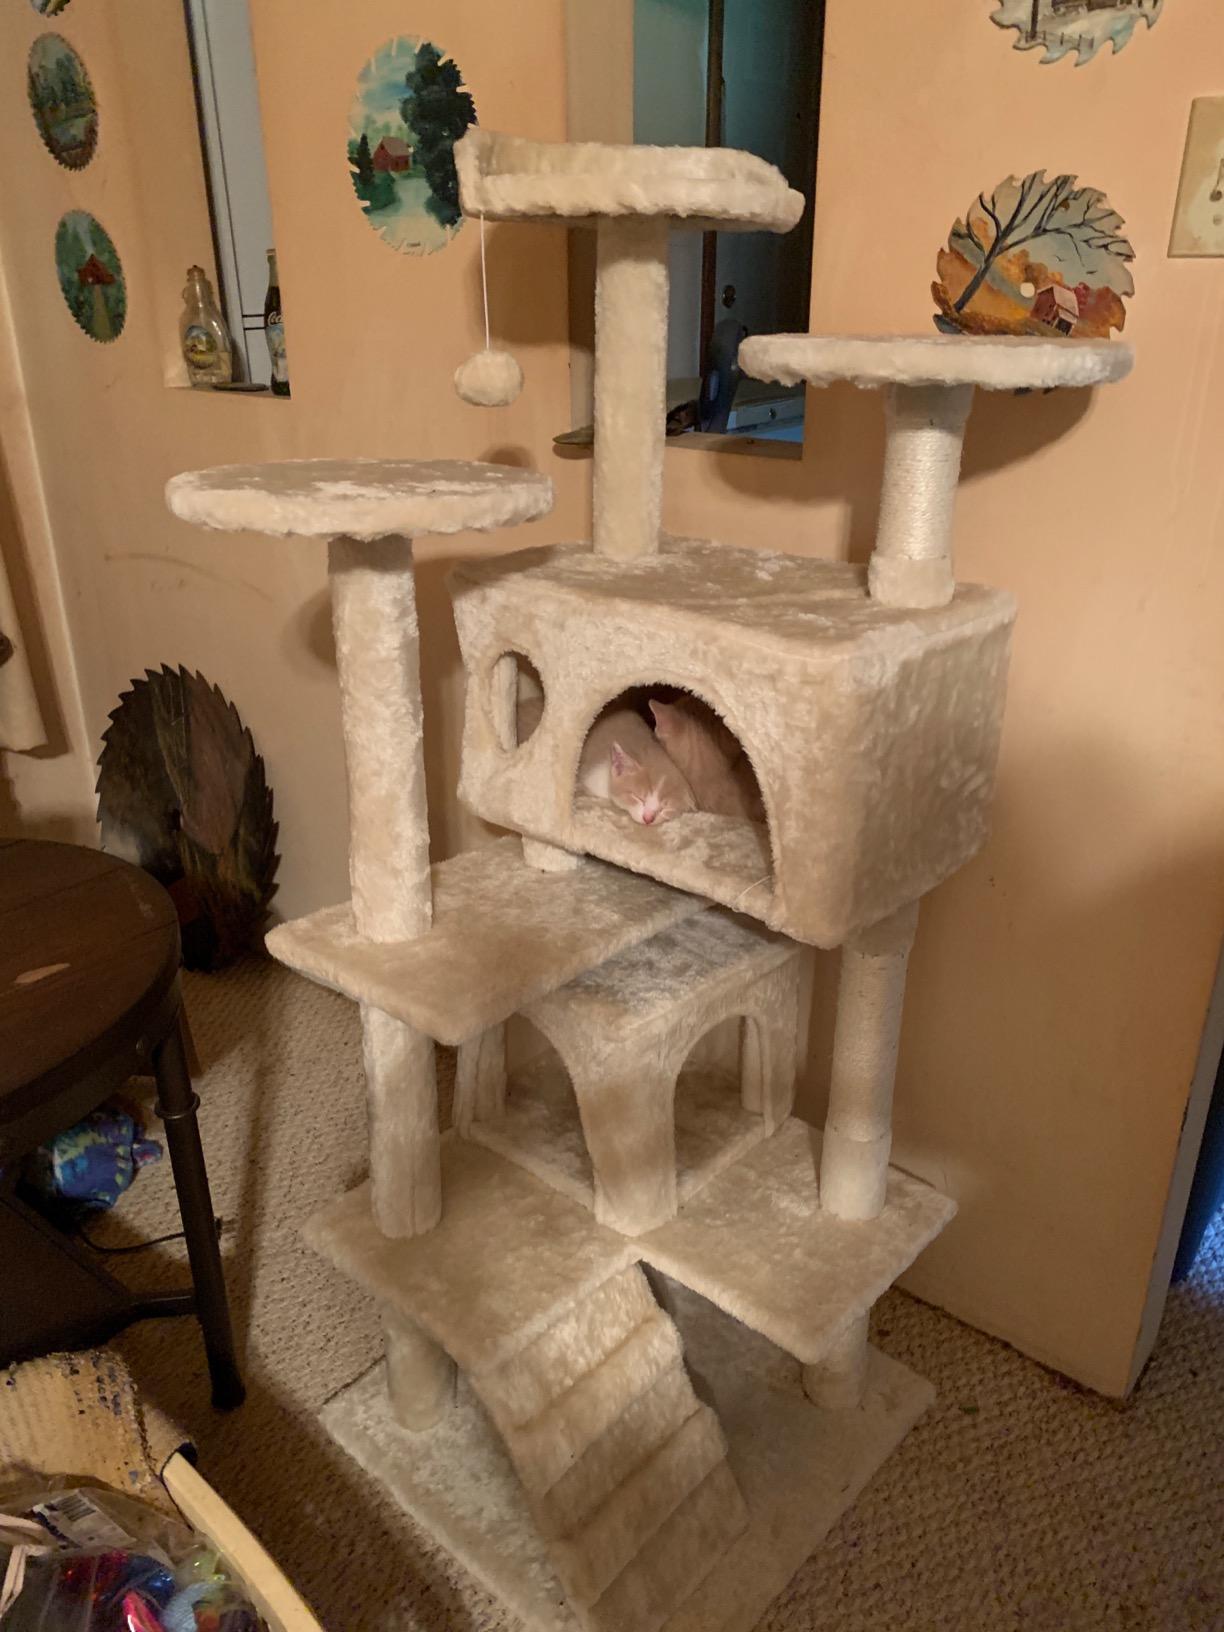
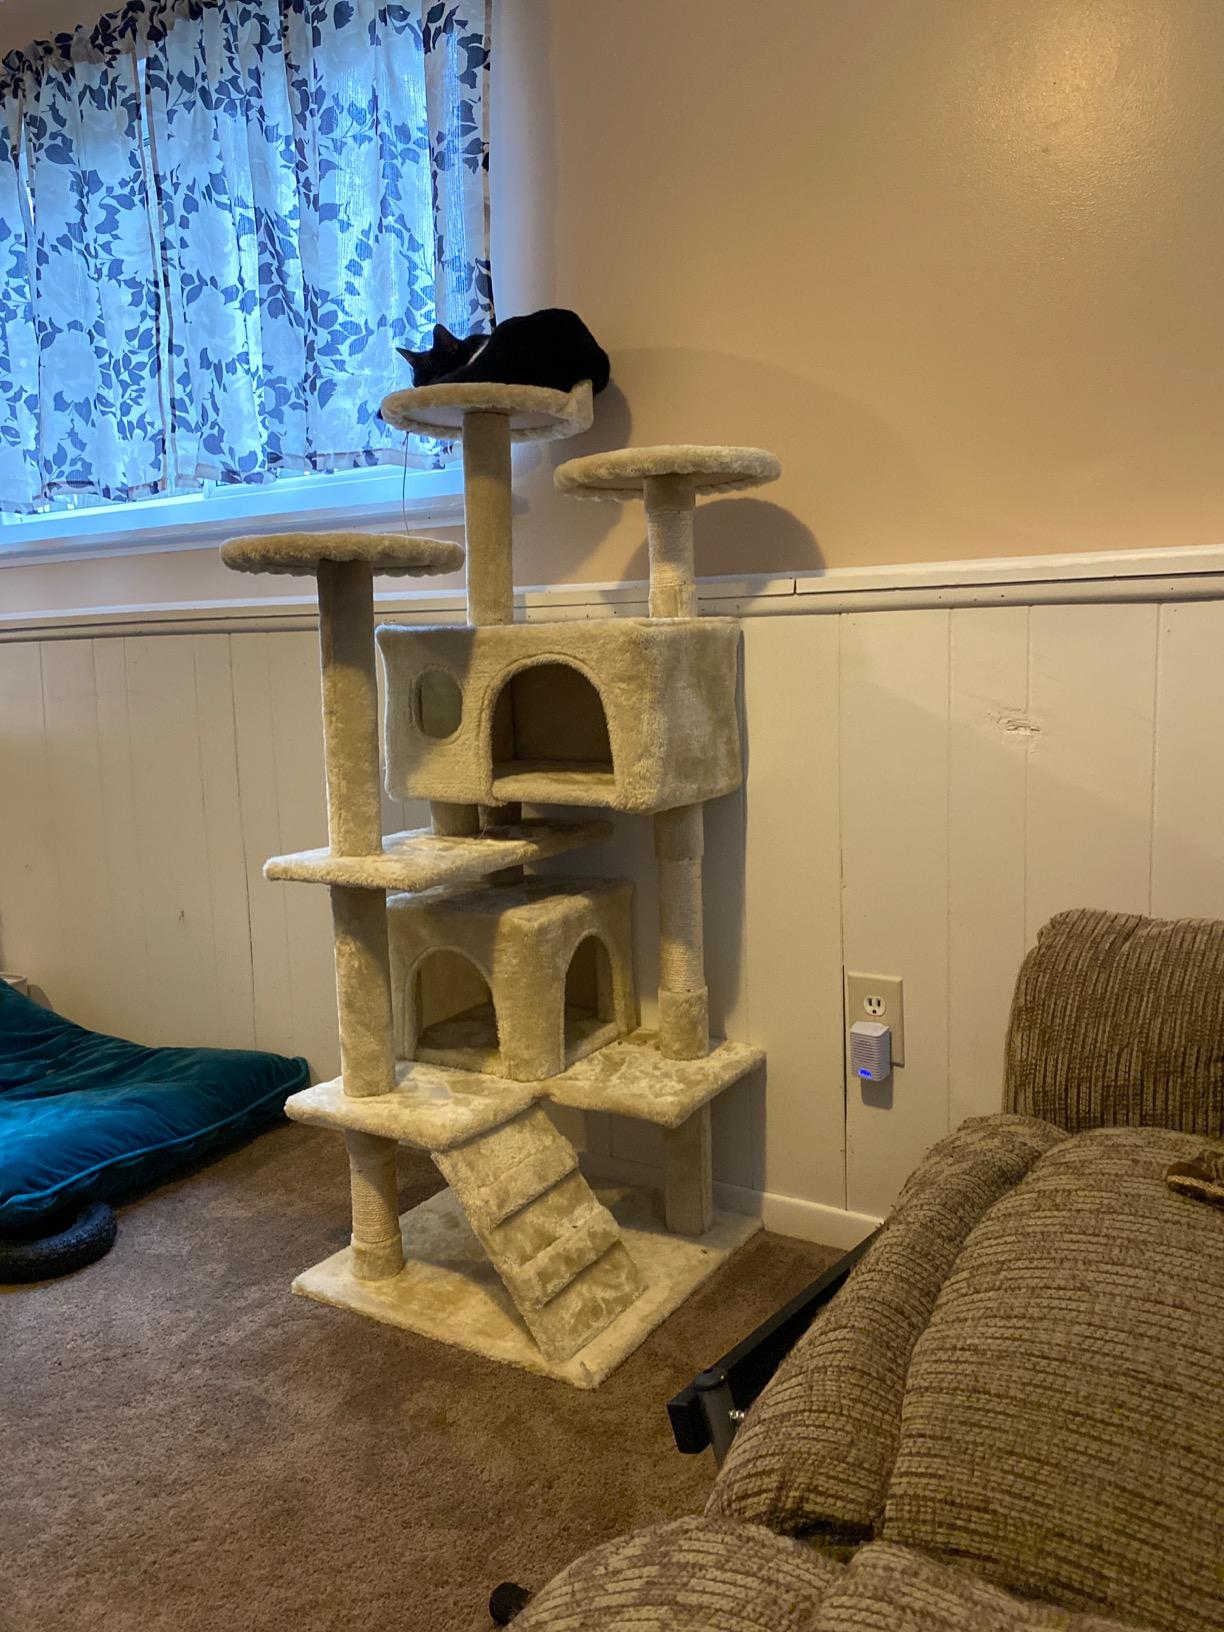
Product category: items_cat tree
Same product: yes